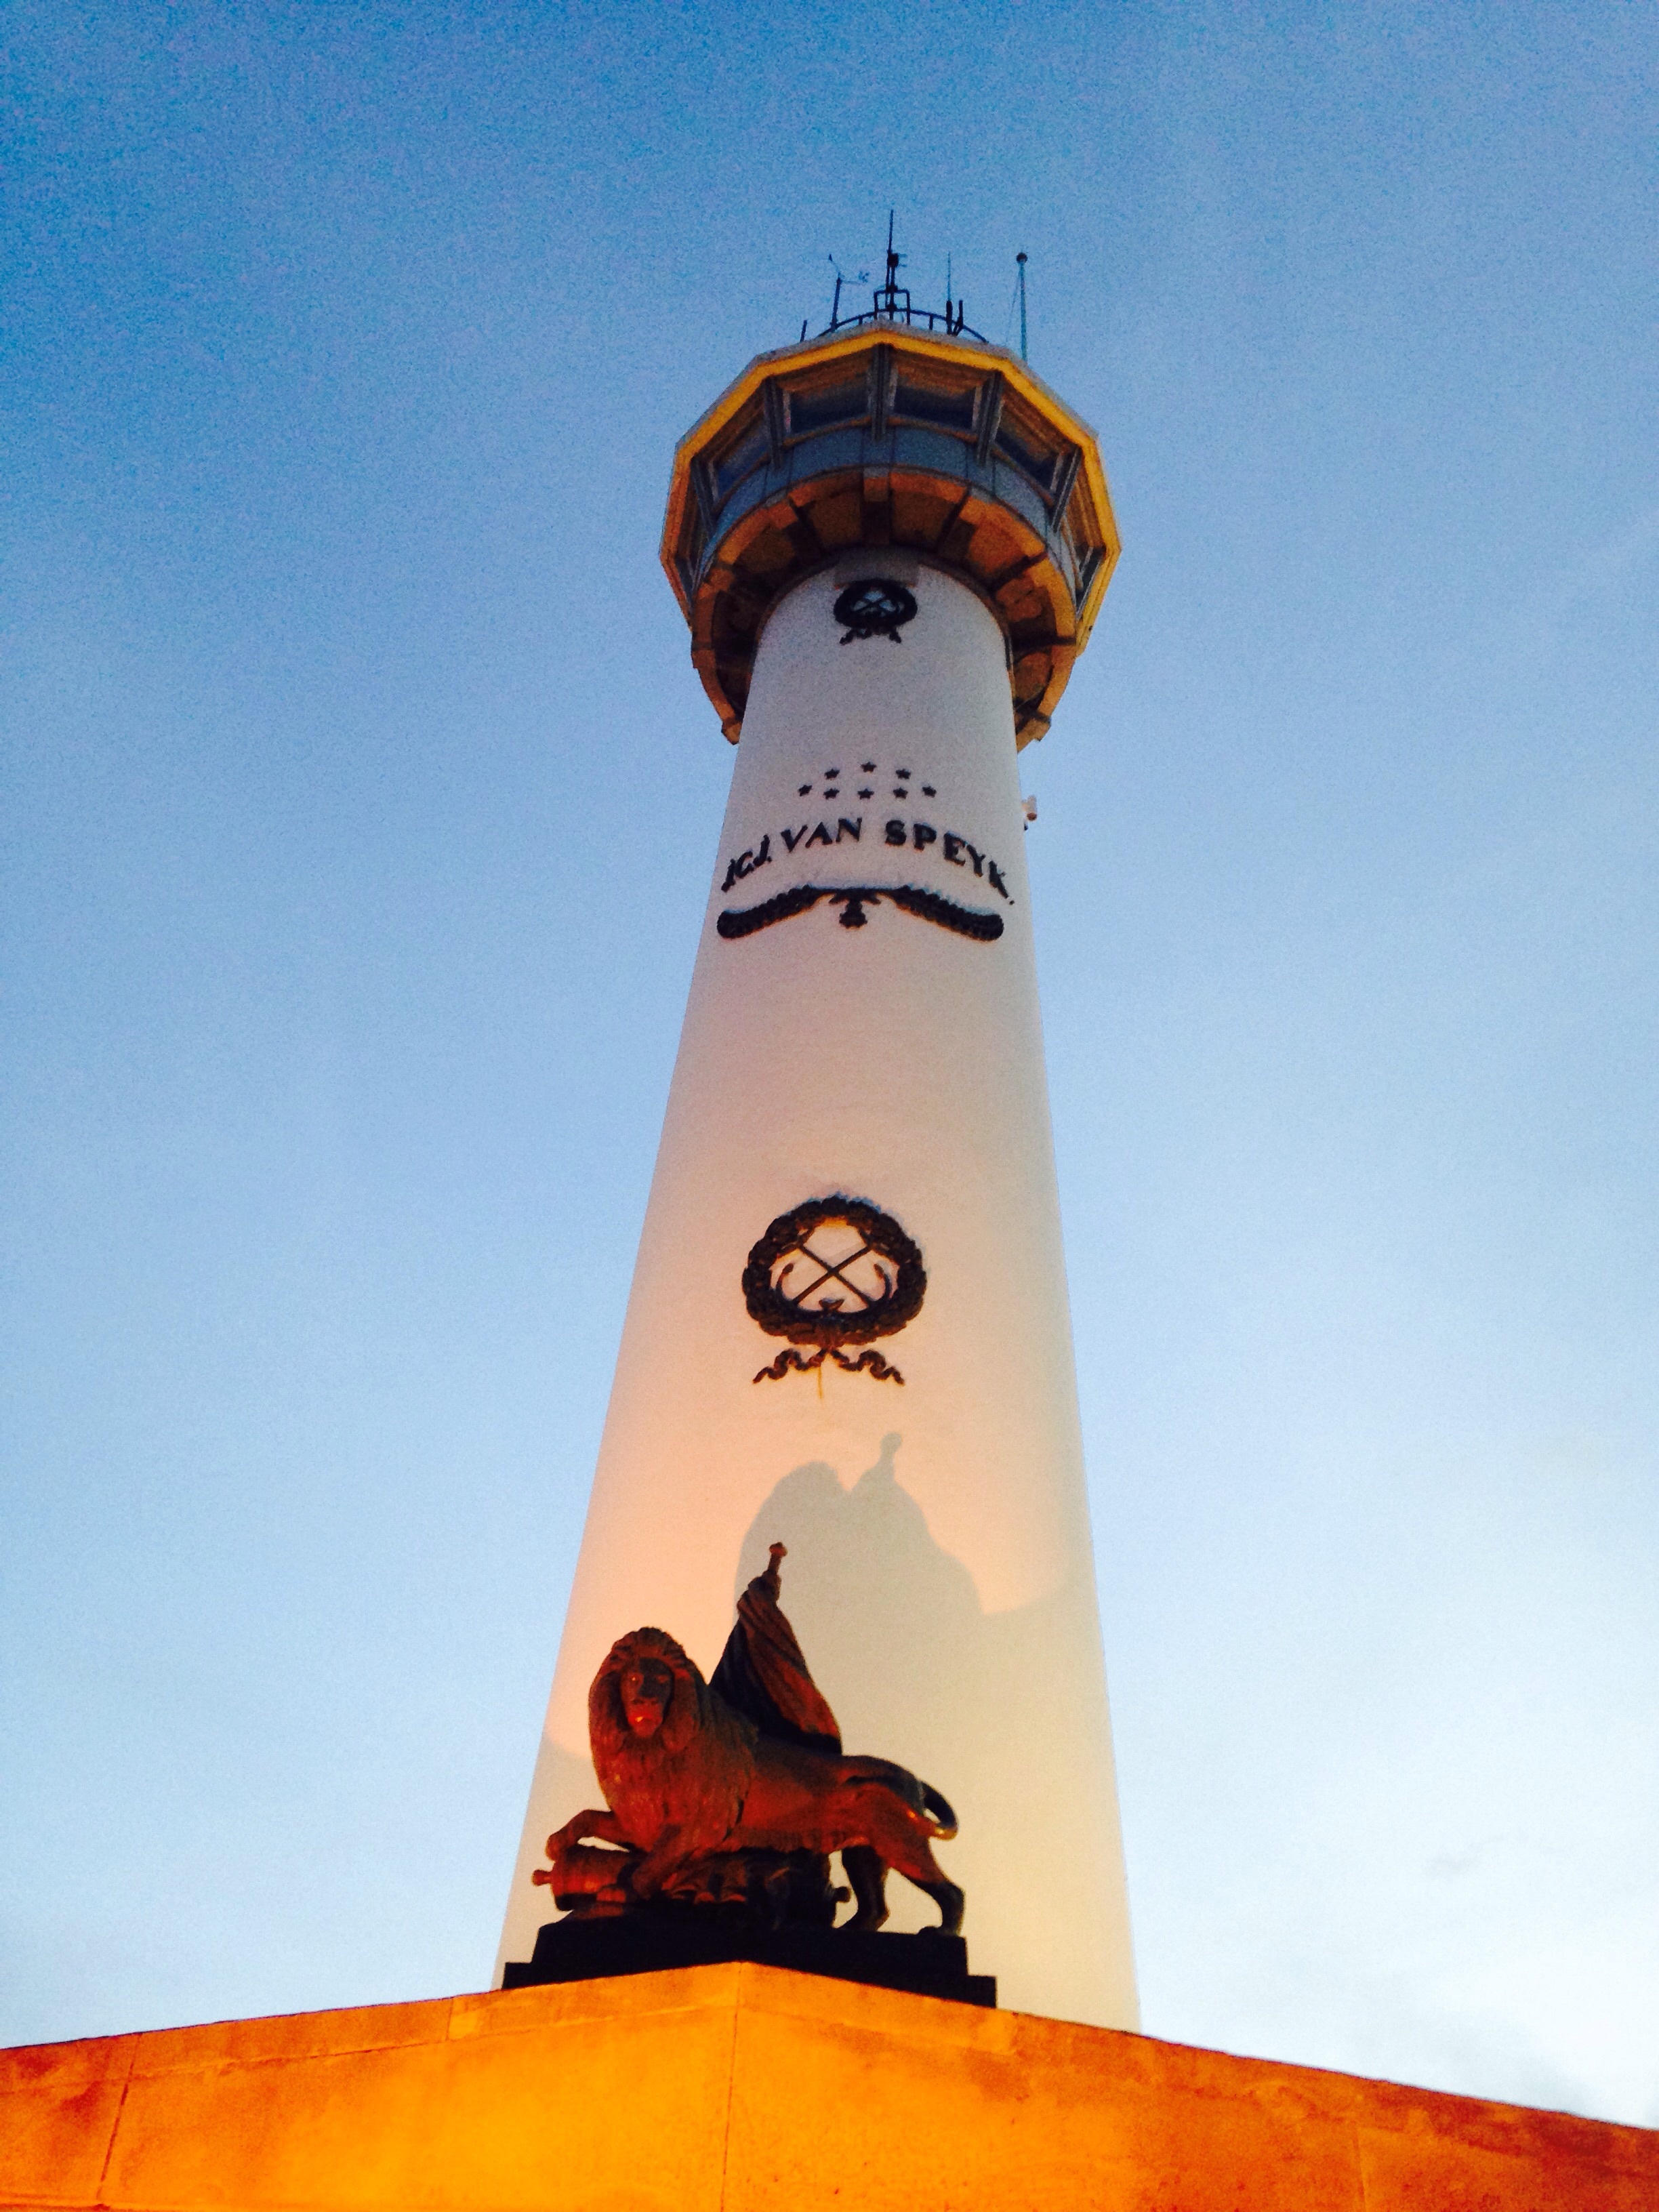
lighthouse, building, idyllic, tower, blue, illuminated, places of interest, mood, historically, control tower